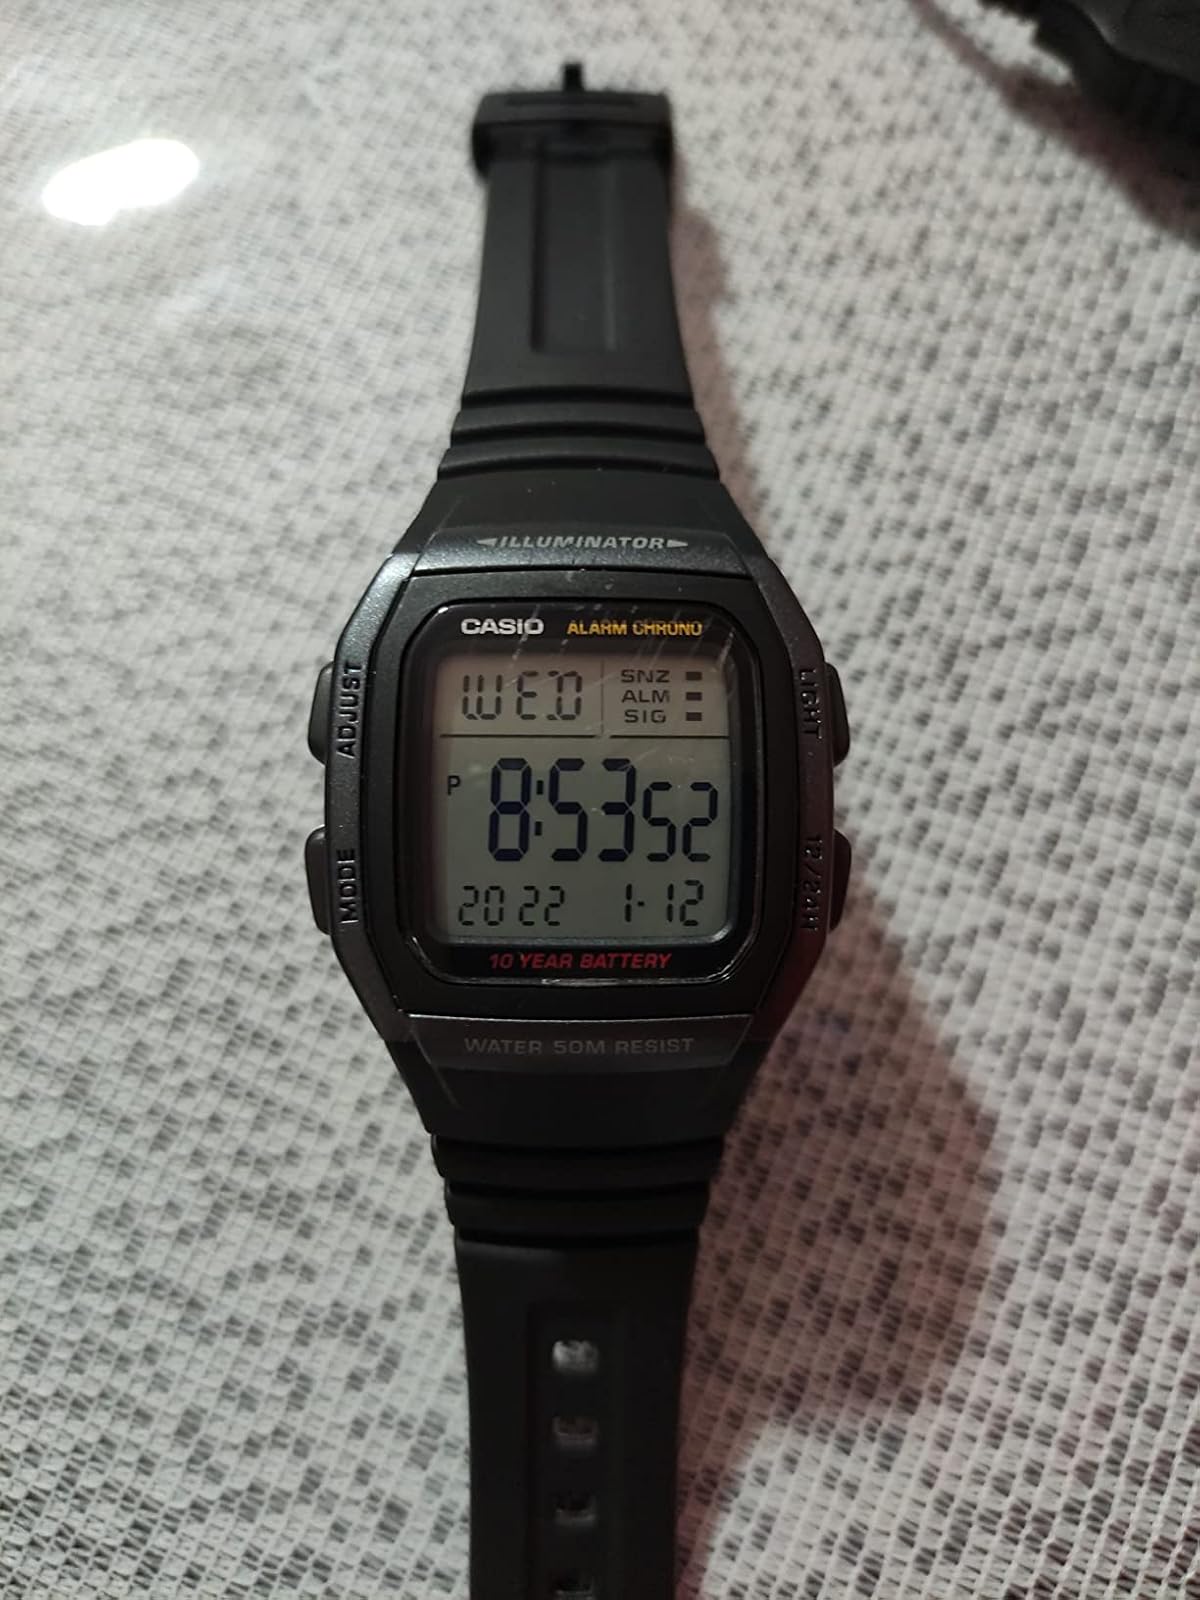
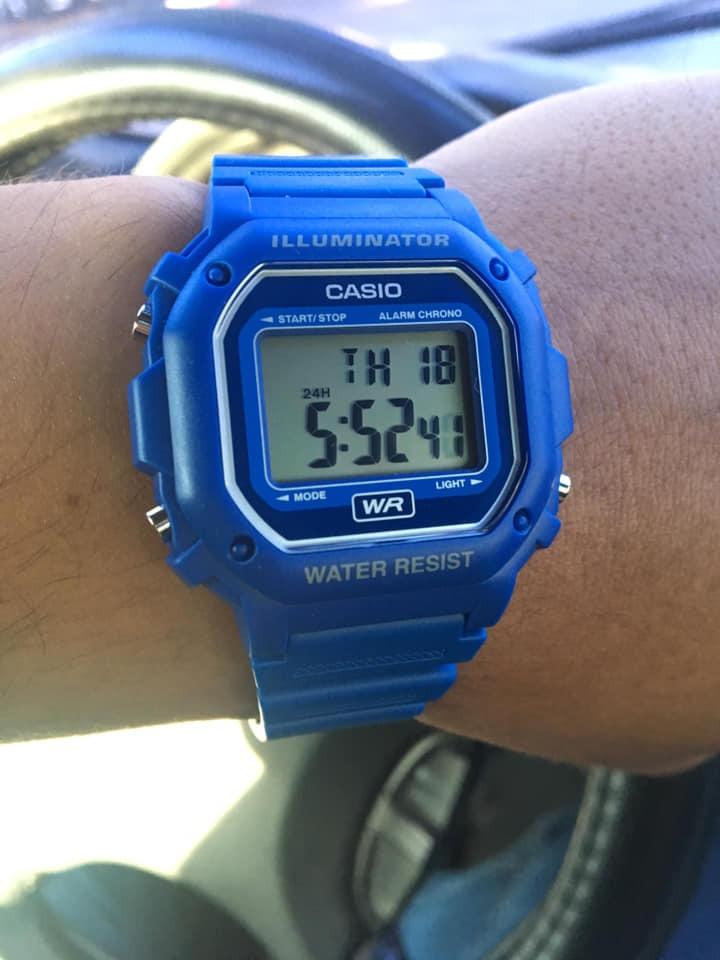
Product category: accessories_watch
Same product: no